Battle of Barrosa

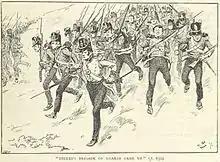
General Dilkes's brigade advances (from Illustrated Battles of the Nineteenth Century, 1895)

Advancing up the ridge they had just abandoned, Browne's battalion came under intense fire from Ruffin's emplaced infantry and artillery. Within a few salvoes, half the battalion was gone and, unable to continue, Browne's men scattered amongst the cover provided by the slope and returned fire. Despite his success, Ruffin could not descend the hill to brush away the remnants of Browne's battalion, as Dilkes's brigade had by now emerged from the wood and was forming up at the base of the slope.